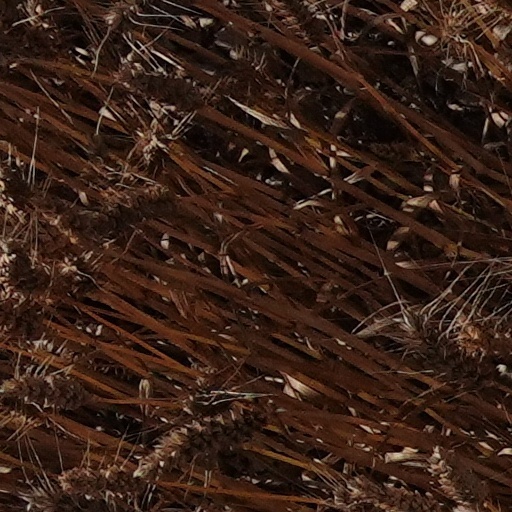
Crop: wheat